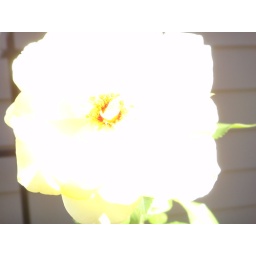
Flowers near houses - washed out rose